Question: Please indicate a possible affordance area of the baseball_bat that can be used for hitting
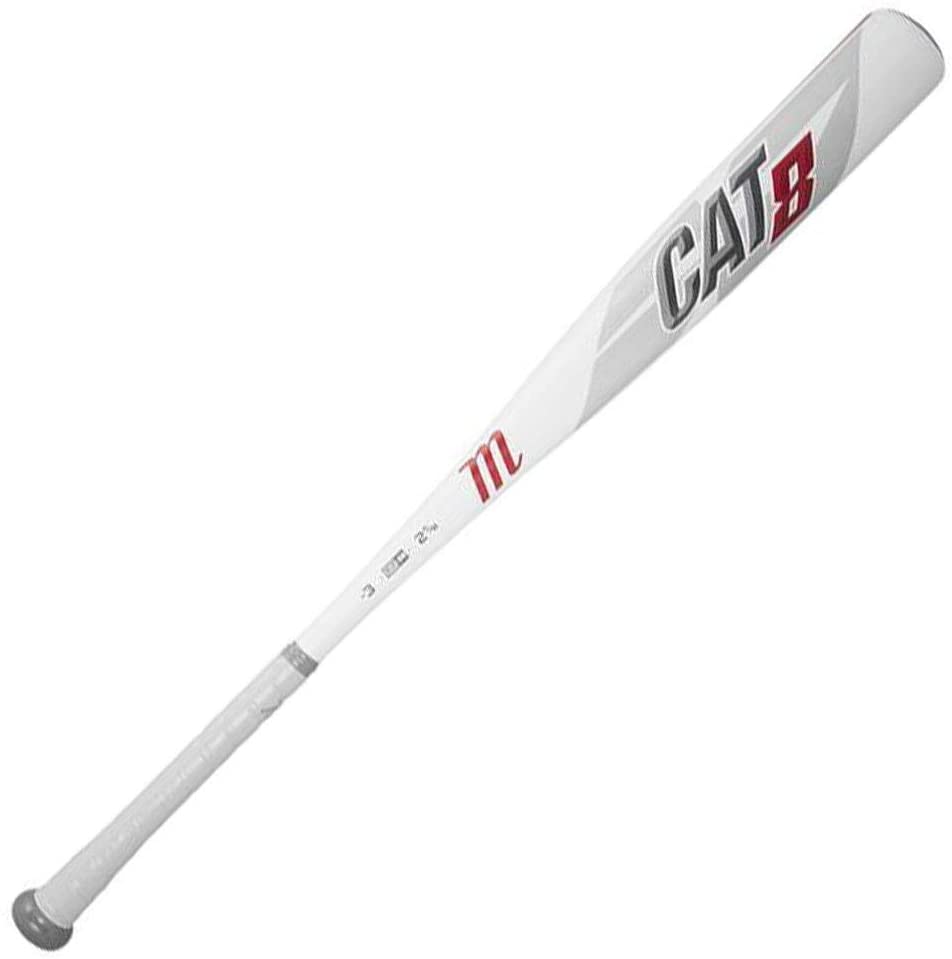
Answer: [543.23, 27.781, 935.498, 416.715]